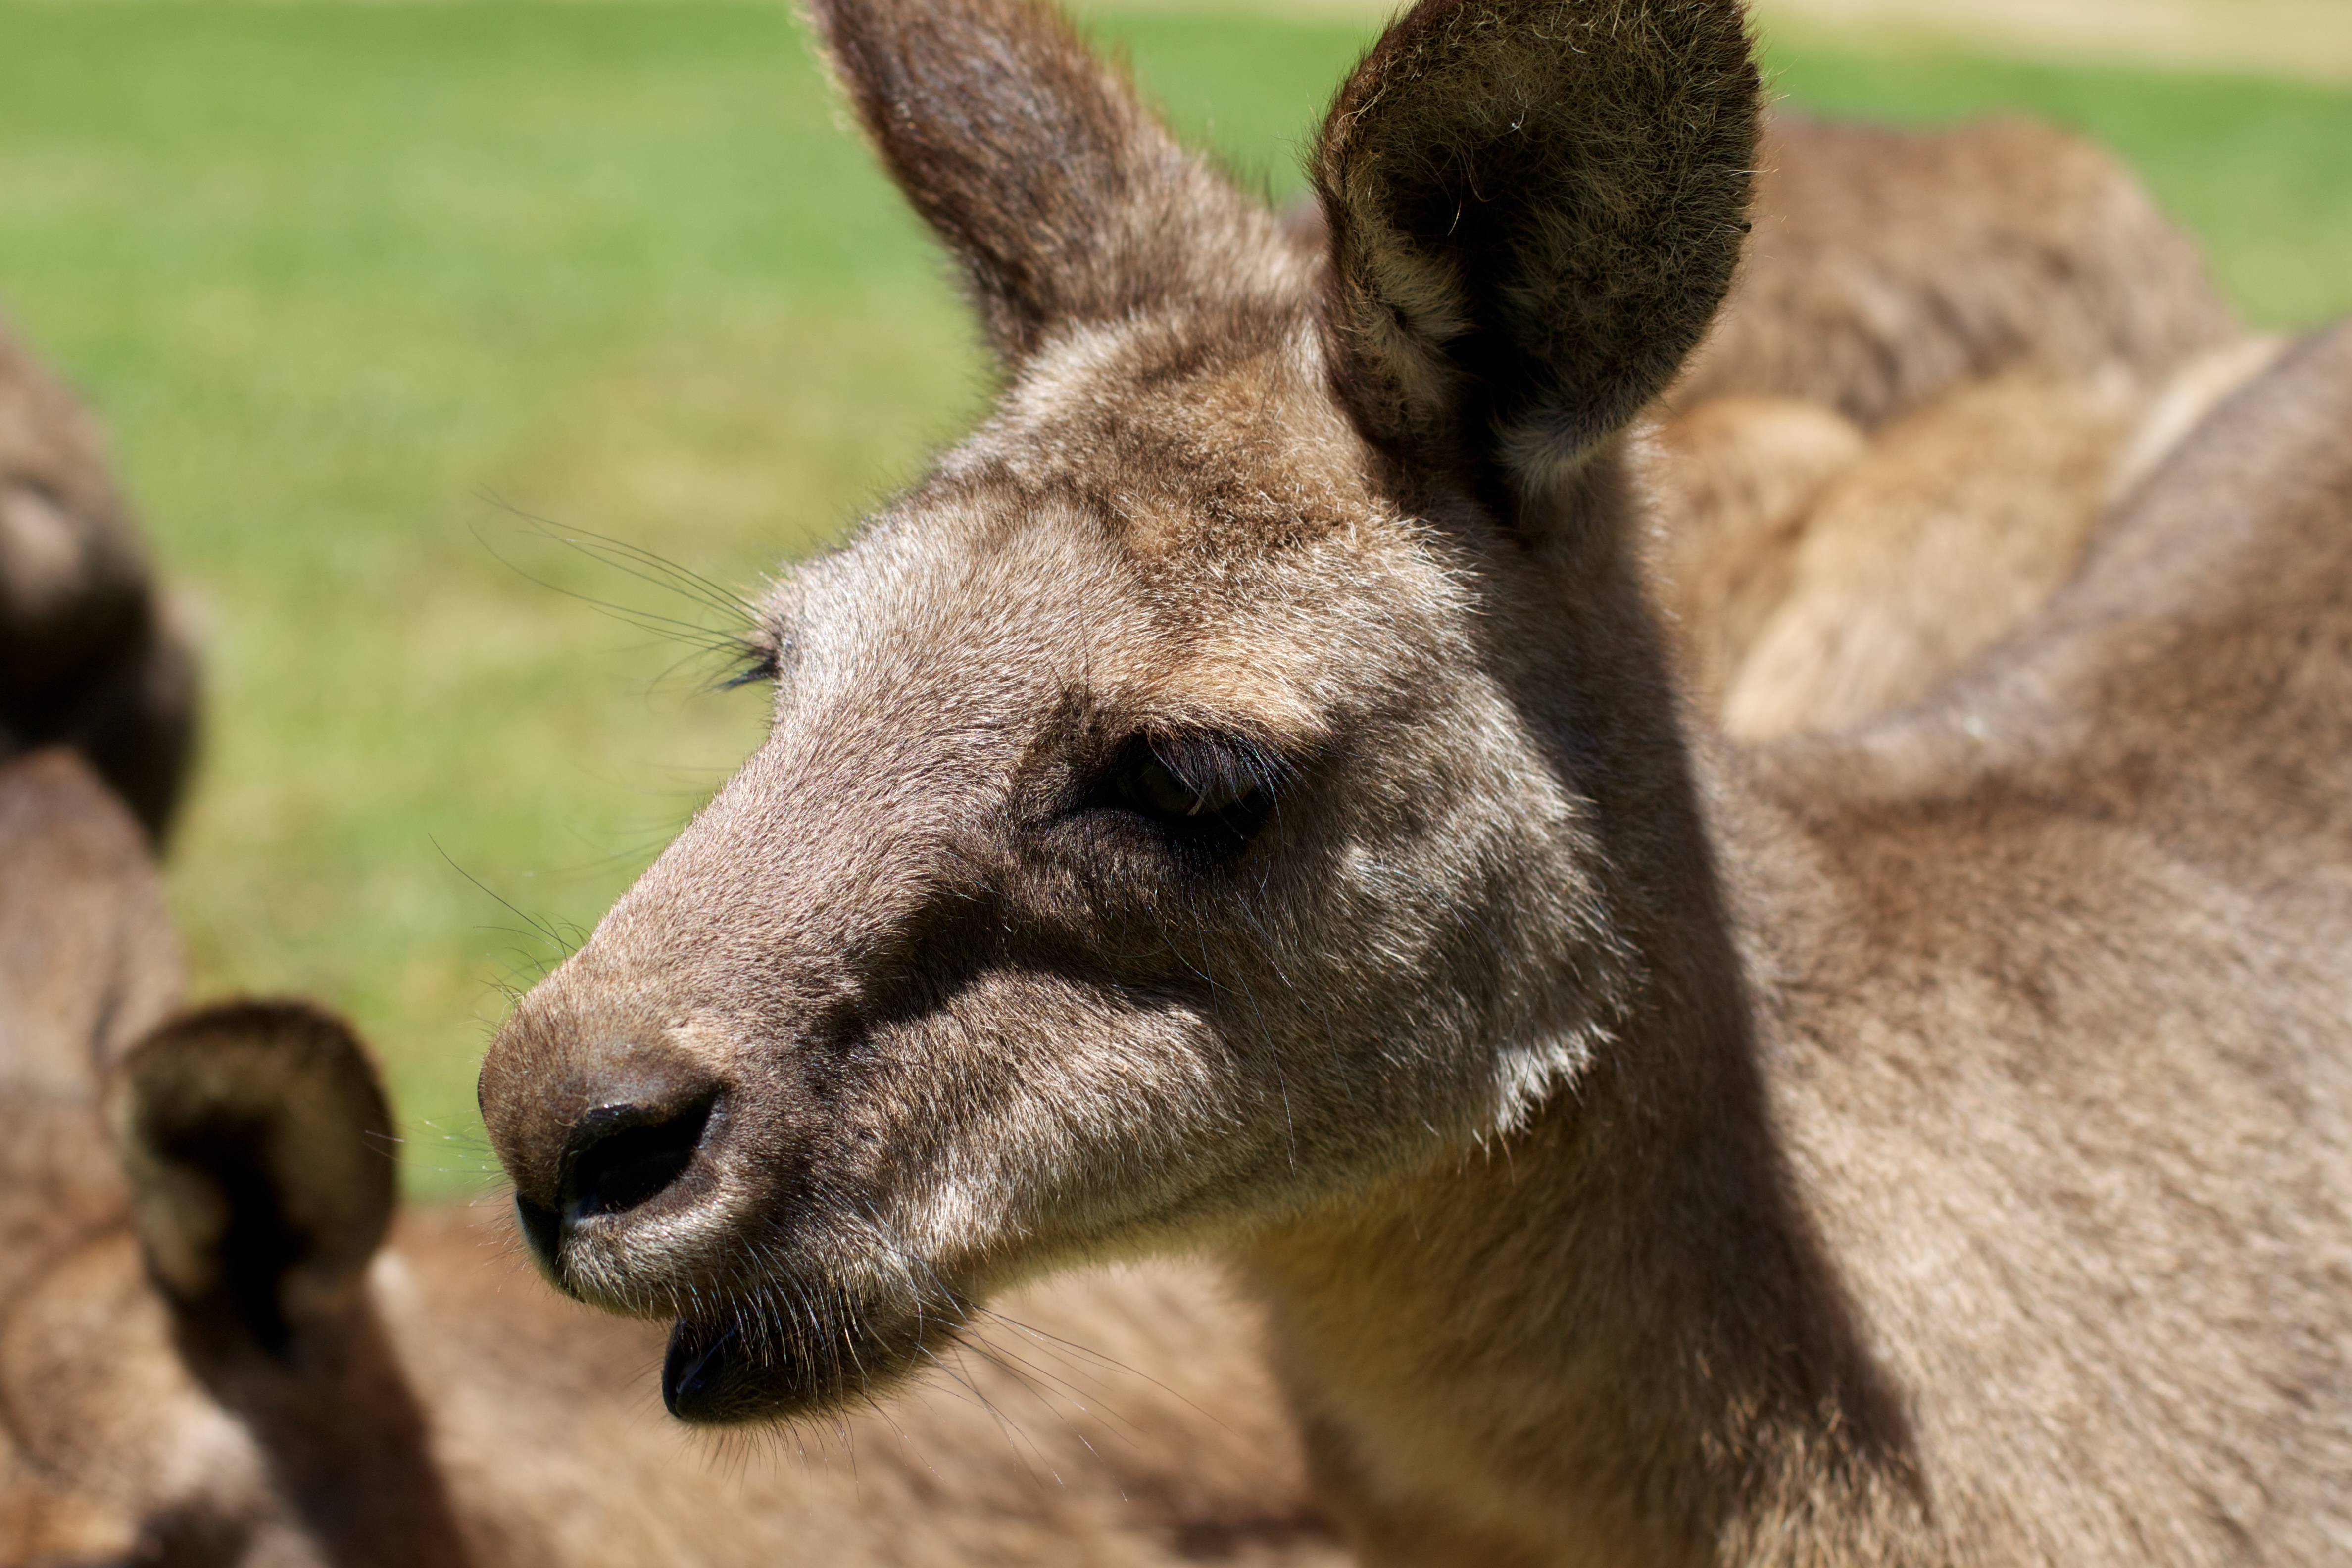
wildlife, mammal, fauna, kangaroo, donkey, vertebrate, marsupial, auodyssey, macropodidae, horse like mammal